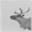
Label: deer